Caledon Shipbuilding & Engineering Company

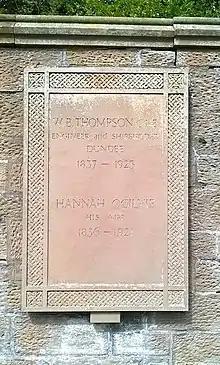
W. B. Thompson CBE, shipbuilder, Dundee

W.B. Thompson CBE and his wife Hannah Ogilvie (1836 - 1921) are interred at Western Cemetery, Dundee.